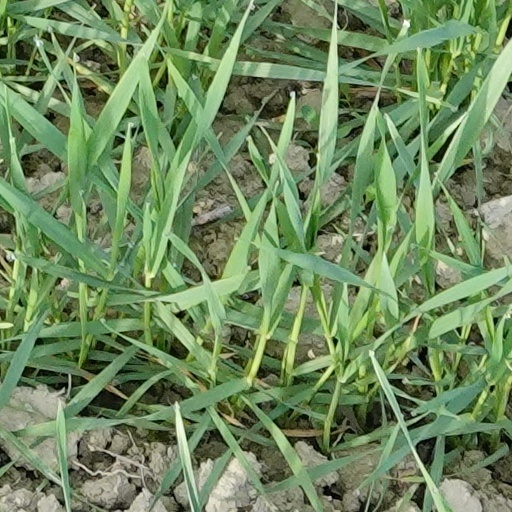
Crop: wheat